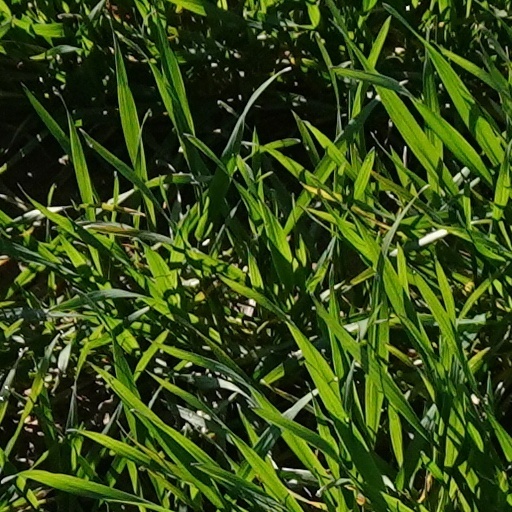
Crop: wheat